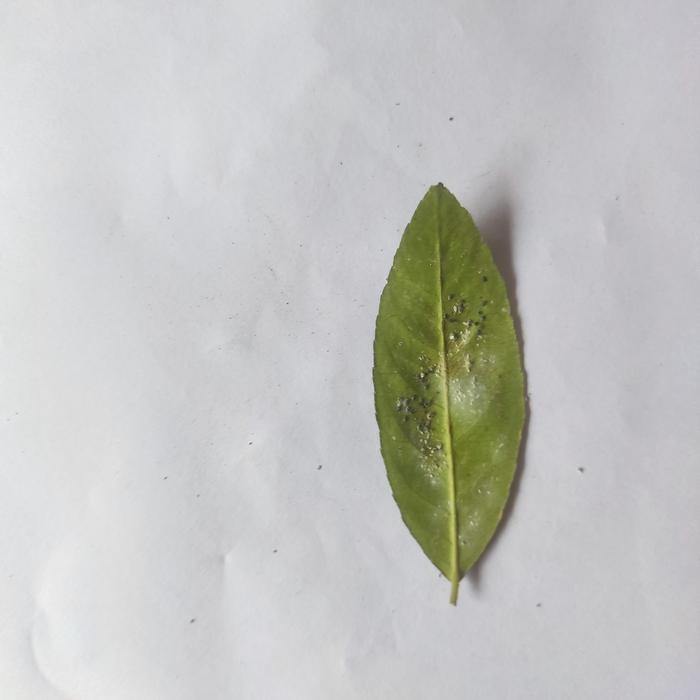
Crop: Lemon
Leaf condition: Sooty_Mold